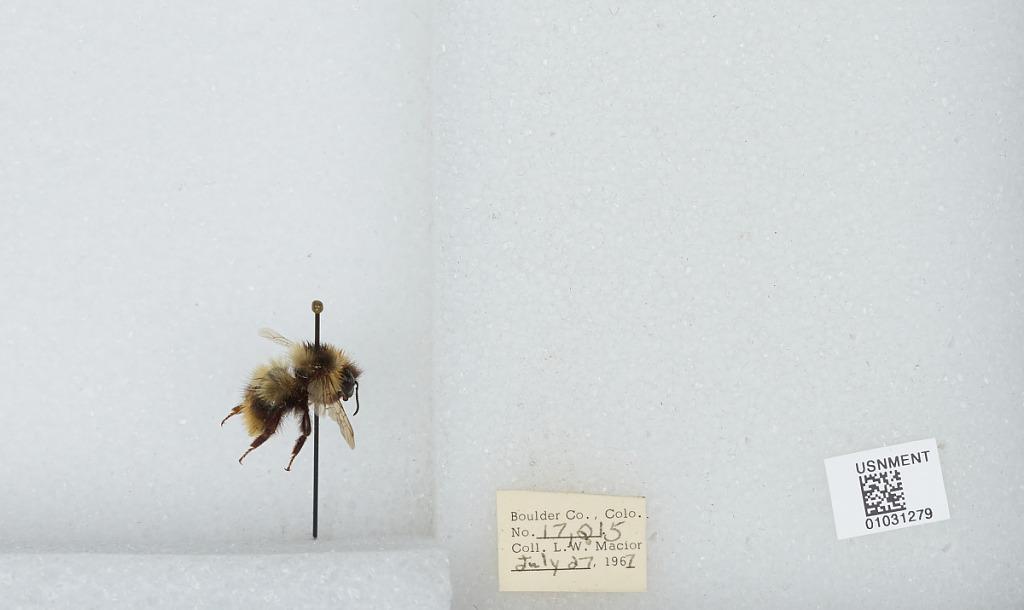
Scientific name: Bombus (Pyrobombus) mixtus Cresson
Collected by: L. Macior
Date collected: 1967-7-27
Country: United States
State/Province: Colorado
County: Boulder
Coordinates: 40.015, -105.27